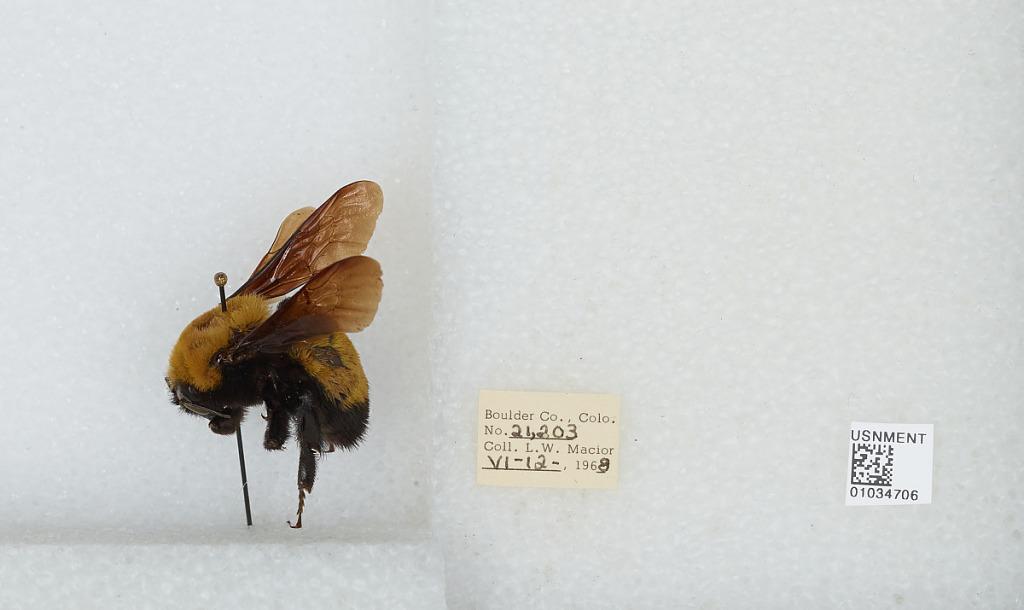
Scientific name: Bombus (Separatobombus) morrisoni Cresson
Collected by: L. Macior
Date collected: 1968-6-12
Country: United States
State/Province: Colorado
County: Boulder
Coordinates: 40.015, -105.27